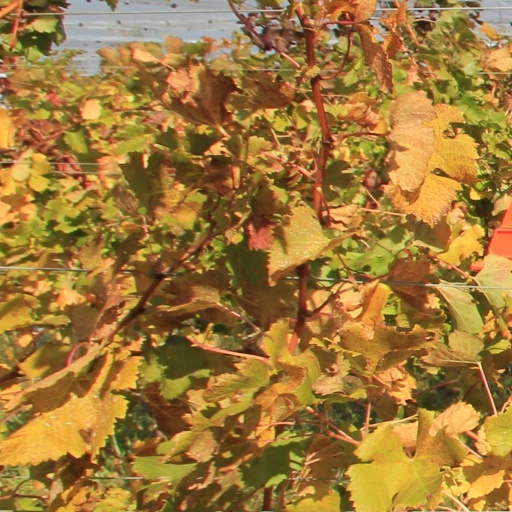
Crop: grape